European Commission

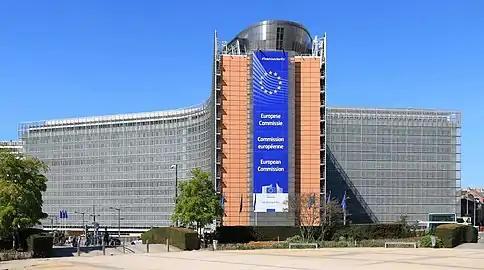
Headquarters of the European Commission in Brussels (Berlaymont building)

The commission is divided into departments known as Directorates-General (DGs) that can be likened to departments or ministries. Each covers a specific policy area such as agriculture or justice and citizens' rights or internal services such as human resources and translation and is headed by a director-general who is responsible to a commissioner. A commissioner's portfolio can be supported by numerous DGs; they prepare proposals for them and if approved by a majority of commissioners proposals go forward to the Parliament and Council for consideration. The Commission's civil service is headed by a Secretary General. The position is currently held by Ilze Juhansone. The rules of procedure of the European Commission set out the commission's operation and organisation.